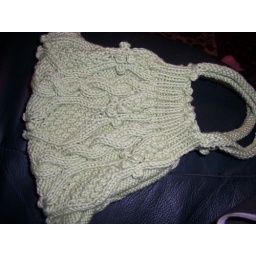
Rowan dolly bag in lime green